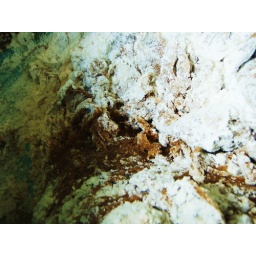
brown sugar cookies (cook's illustrated) in dog biscuit shapes - 19